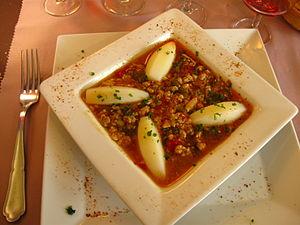
l'axoa de l'auberge Irribaren à Biriatou.
La Nouvelle-Aquitaine est une région administrative française, créée par la réforme territoriale de 2015 et effective au 1ᵉʳ janvier 2016, après les élections régionales de décembre 2015.